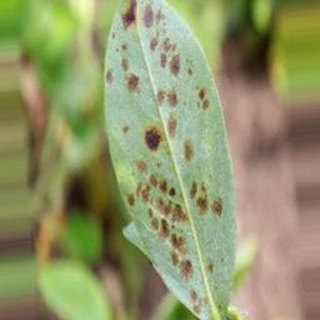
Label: groundnut_rust